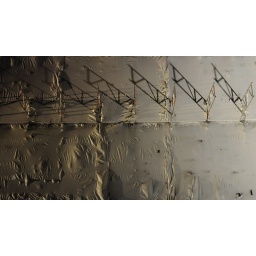
tower bridge by night